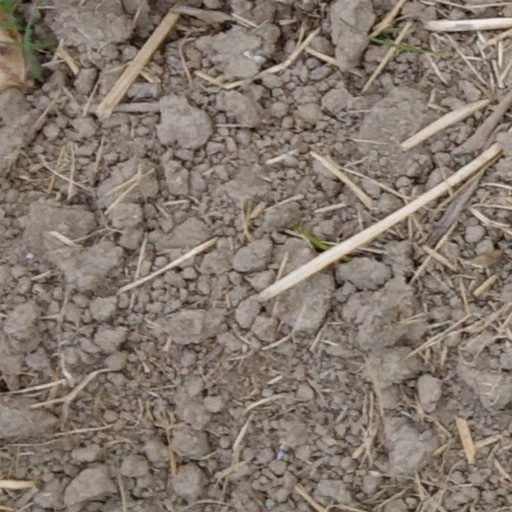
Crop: wheat